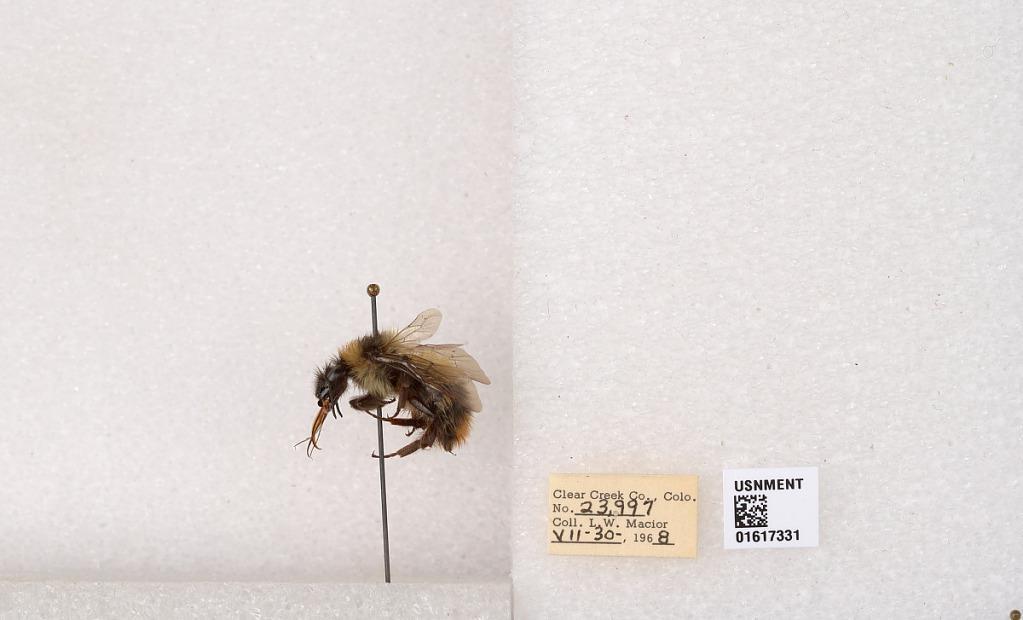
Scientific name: Bombus kirbyellus
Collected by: L. Macior
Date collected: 1968-7-30
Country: United States
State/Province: Colorado
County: Clear Creek
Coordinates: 39.6891, -105.644